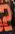
Number: 2